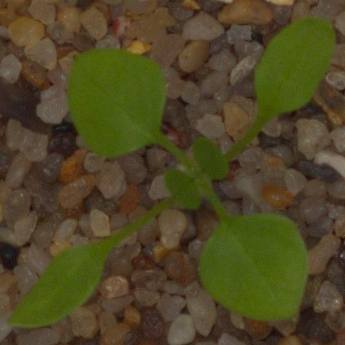
Label: common_chickweed